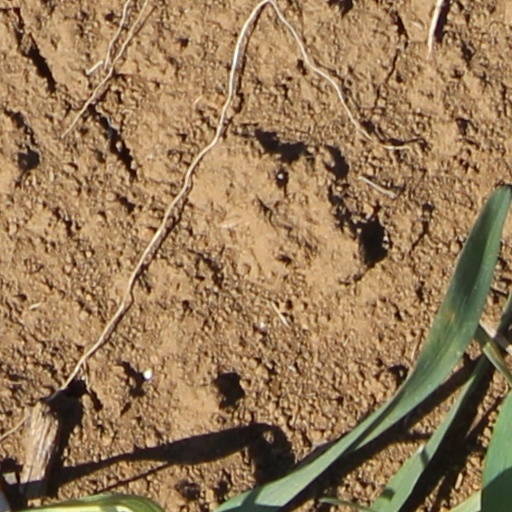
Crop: wheat